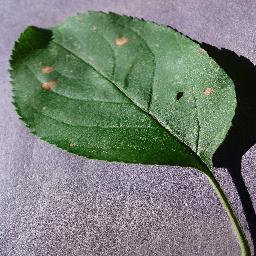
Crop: apple
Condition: black_rot